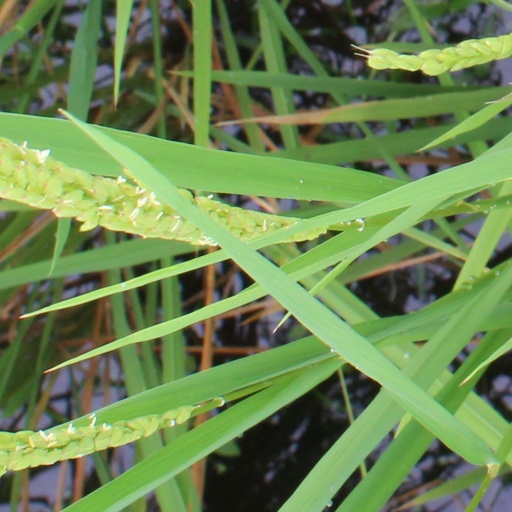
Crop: rice